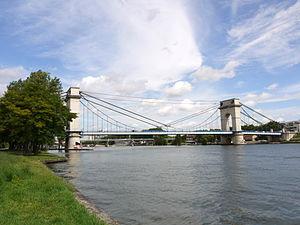
Pont suspendu du Port à l'Anglais sur la Seine entre Alfortville et Vitry-sur-Seine près de Paris . Il a été construit entre 1912 et 1927. Sa portée principale est de 124m pour une longueur totale de 230 m"
Vitry-sur-Seine est une commune française située dans le département du Val-de-Marne en Île-de-France, à environ quatre kilomètres au sud de Paris.